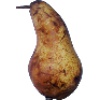
Label: Pear Abate 1